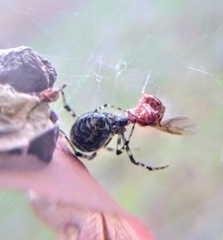
Species: Parasteatoda_tepidariorum